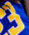
Number: 3